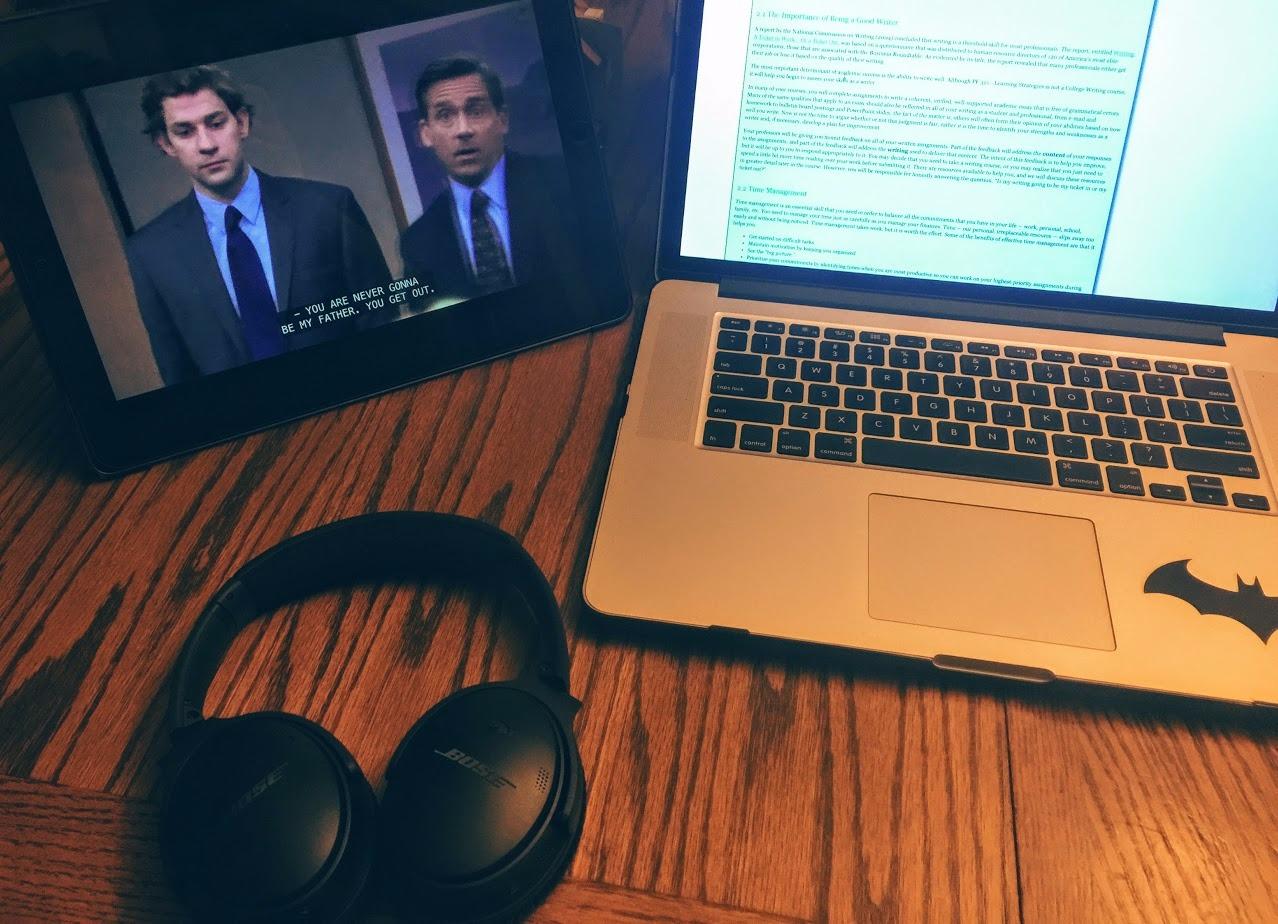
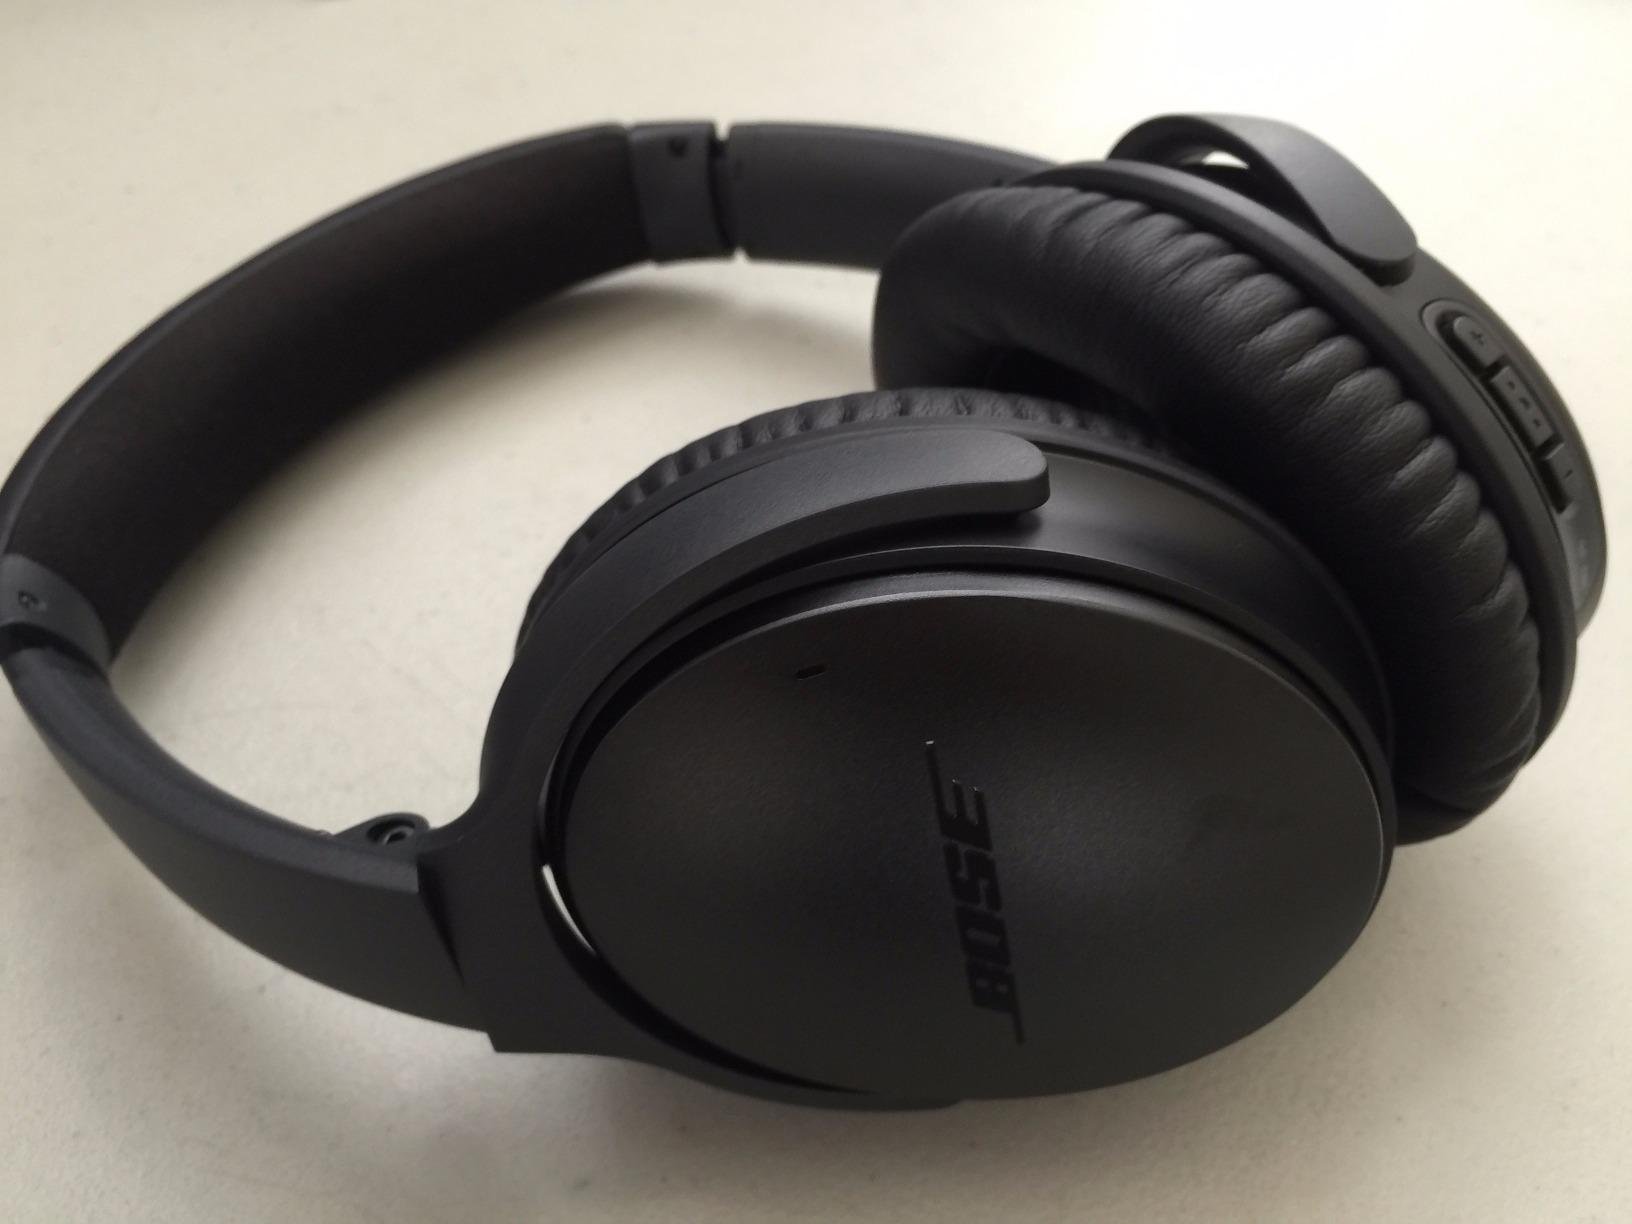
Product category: headphones
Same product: yes